Conrad Westermayr

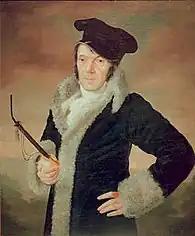
Conrad Westermayr (1817); by Moritz Daniel Oppenheim

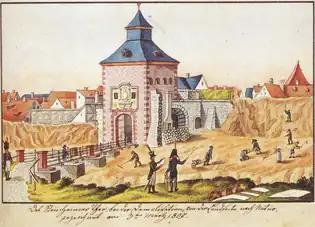
The Steinheimer Tower in Hanau, during demolition

His father, Daniel Jacob Westermayr (1734–1788), was a goldsmith. He learned the craft from him, while attending the . At first, he focused on creating portraits, as the best source of income. In 1788, he enrolled at the Kunsthochschule Kassel, to continue his studies with one of the numerous members of the Tischbein family; most likely Johann Heinrich Tischbein. His first oil paintings were copies of the Old Masters.